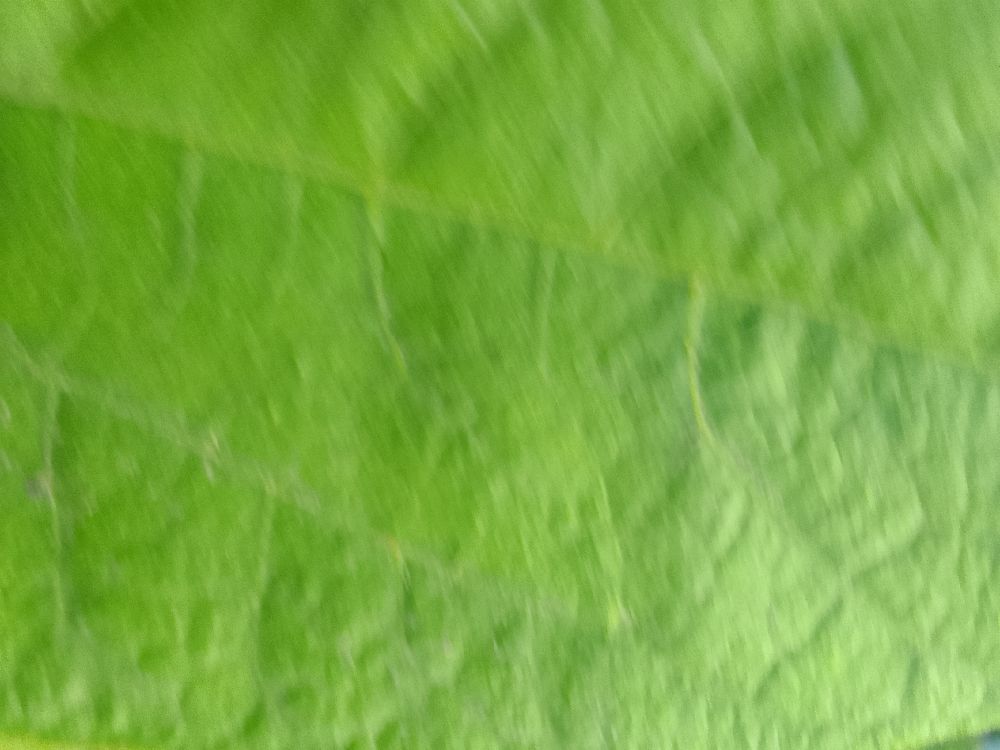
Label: healthy